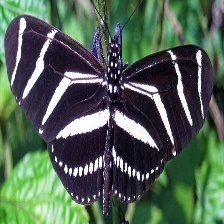
Species: ZEBRA LONG WING